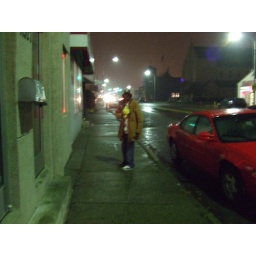
&amp;quot;Hey, mama.&amp;quot; -- drunk man drinking from a fresh 40 oz in a yellow plastic bag